Henry Shrady

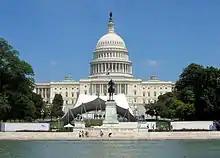
Grant Memorial (1902-1922), United States Capitol, Washington, DC.

Shrady and architect Edward Pearce Casey won the competition to build the Ulysses S. Grant Memorial in 1902. In the twenty years Shrady spent executing its sculpture program, he studied biology at the American Museum of Natural History and dissected horses to gain a better understanding of animal anatomy. The memorial was dedicated on April 27, 1922, two weeks after Shrady's death.